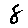
Label: 8